Special territories of members of the European Economic Area

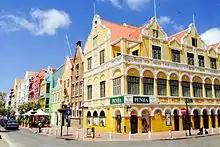
Willemstad, the capital city of Curaçao.

Six territories of the Netherlands—all of which are Caribbean islands—have OCT status. As such, they benefit from being able to have their own export and import policy to and from the EU, while still having access to various EU funds (such as the European Development Fund). The inhabitants of the islands are EU citizens owing to their Dutch citizenship, with the right to vote in elections to the European Parliament. Initially they did not have voting rights for such elections, but the European Court of Justice granted them such rights, when they ruled their exclusion from the franchise was contrary to EU law, as all other Dutch citizens resident outside the EU did have the right to vote. None of the islands use the euro as their currency. The US dollar is used on Bonaire, Sint Eustatius and Saba, while Curaçao and Sint Maarten utilize their own shared currency the Caribbean guilder, and finally the currency of Aruba is the Aruban florin.